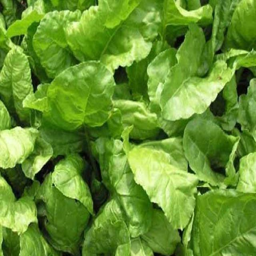
perpetual spinach for a year round crop of spinach